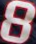
Number: 8